Craftsman Farms

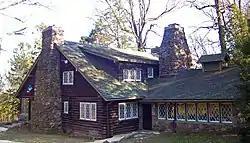
Main building in 2008

Craftsman Farms is a historic house located in Parsippany-Troy Hills, Morris County, New Jersey, United States. It was founded by noted early 20th century designer Gustav Stickley as a farm and school for the Arts and Crafts movement. It remained in use until 1915 when it was sold to a family and became a private house.